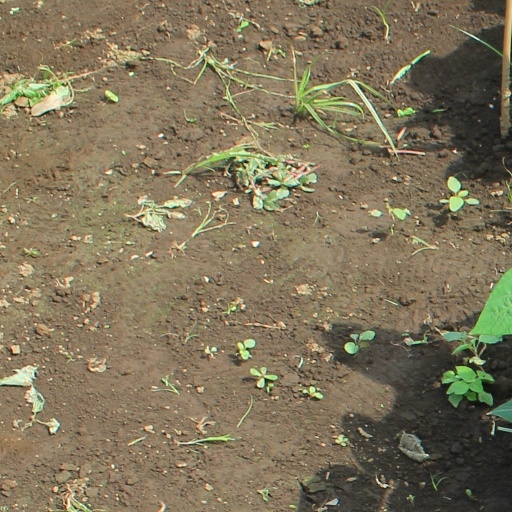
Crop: soybean